Armin Reutershahn

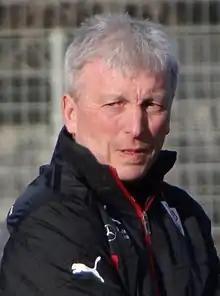
Reutershahn

Armin Reutershahn (born 1 March 1960) is a German football coach and manager. He was most recently an assistant coach with Borussia Dortmund.